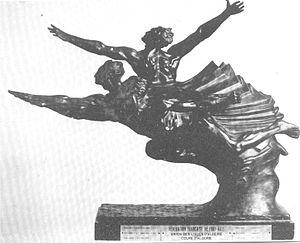
Trophée de la défunte Coupe d'Algérie de football (1957-1962), compétition qui remplaça la défunte Coupe d'Afrique du Nord de football (1930-1956).
Cet article traite du football en Algérie durant l'époque coloniale de 1830 à 1962.
La Coupe d'Algérie de football est une compétition de football qui fut créée en 1956 et qui disparue en 1962. Il s'agit d'une compétition régionale disputée en Algérie française et organisée par la Fédération française de football. Le club le plus titré est le SC Bel Abbès, qui totalise trois victoires finales.
La Coupe d'Algérie de football est une compétition de football à élimination directe, organisée annuellement par la Fédération algérienne de football et ouverte à tous les clubs qui lui sont affiliés. Elle est la deuxième compétition de football de plus haut niveau du pays.
Cet article traite de la première édition de la Coupe d'Algérie de football d'époque coloniale, qui eut lieu lors de la saison 1956-1957. Cette première édition a vu la victoire de l'équipe de l'Association Sportive Marine d'Oran sur celle de l'Avant-Garde Sportive de Mascara, lors d'une finale qui fut cent pour cent oranaise, qui se déroula au Stade Monréal d'Oran. À noter également que la finale qui se joua en match aller et retour fut jouée une troisième fois pour cause de résultats nuls au goal average.